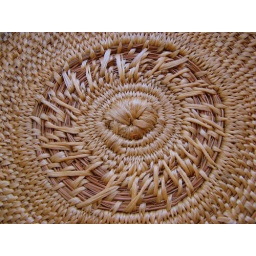
Close-up of a pine needle basket at Mission San Luis historic site/living history museum in Tallahassee, FL